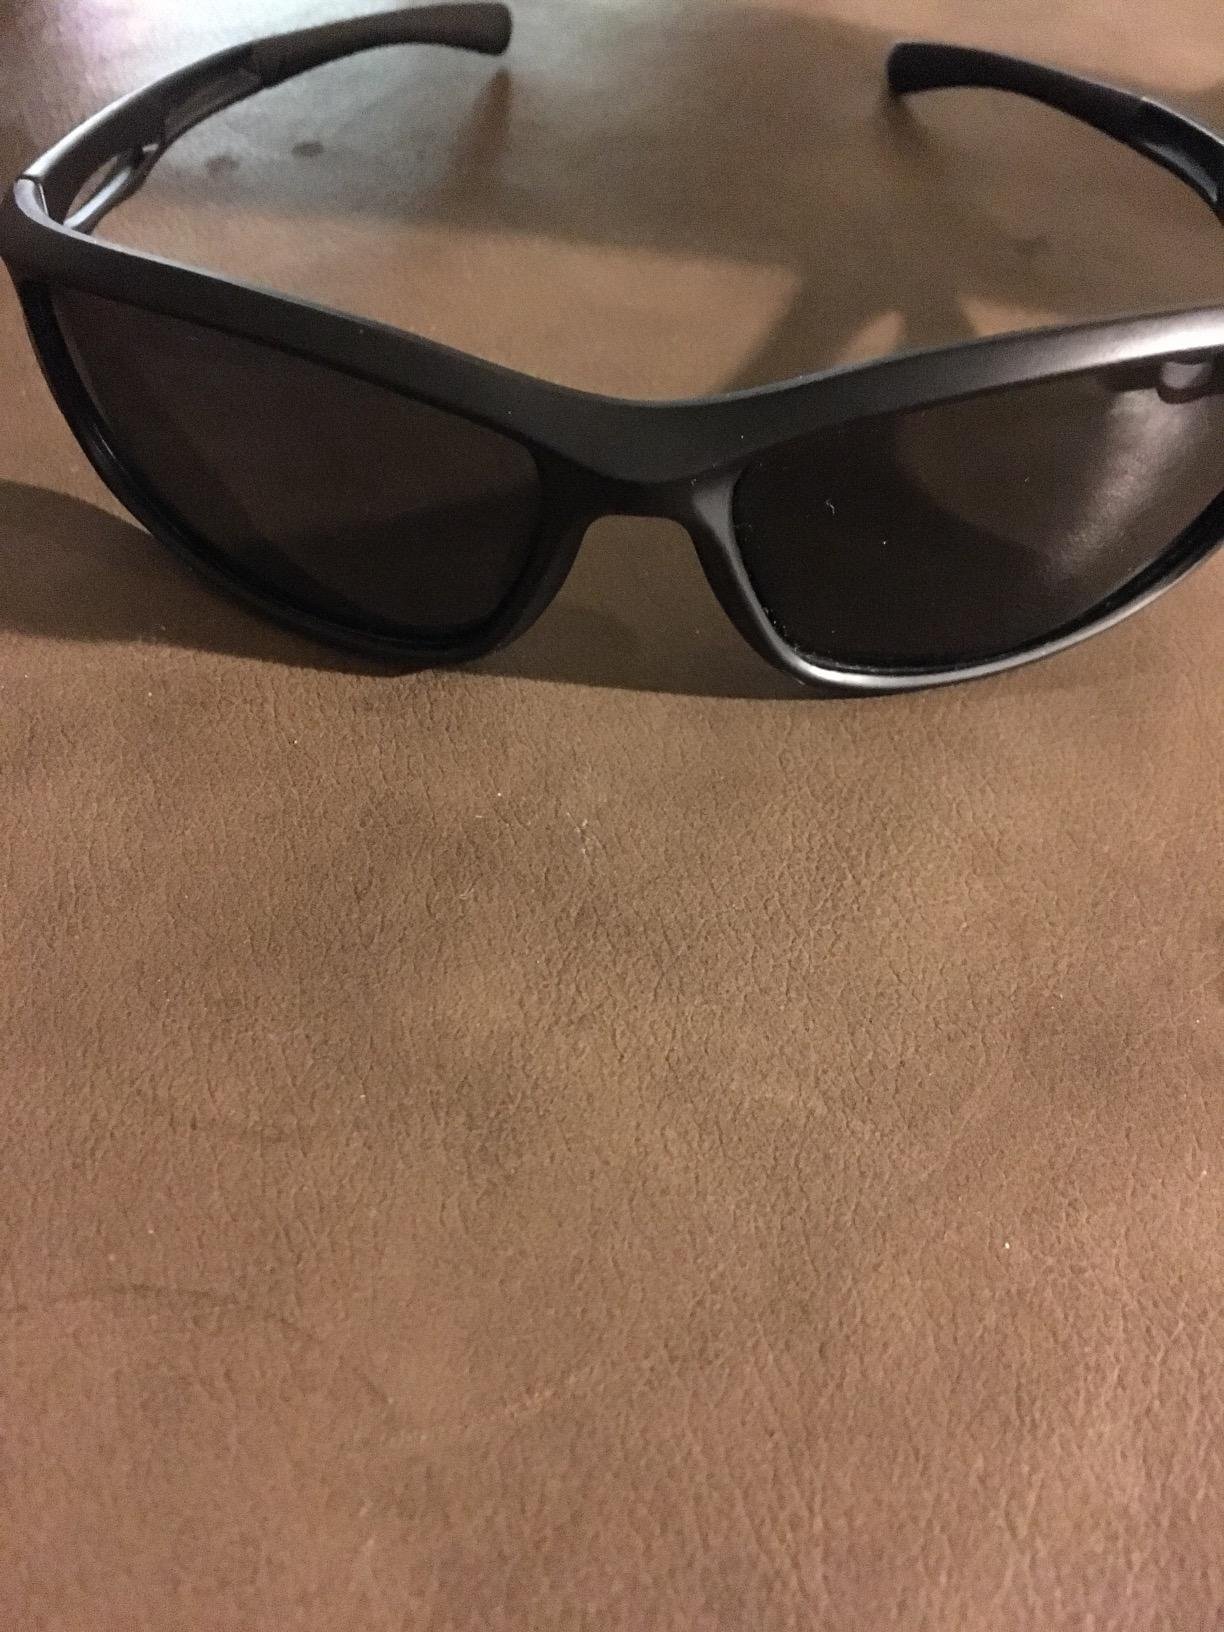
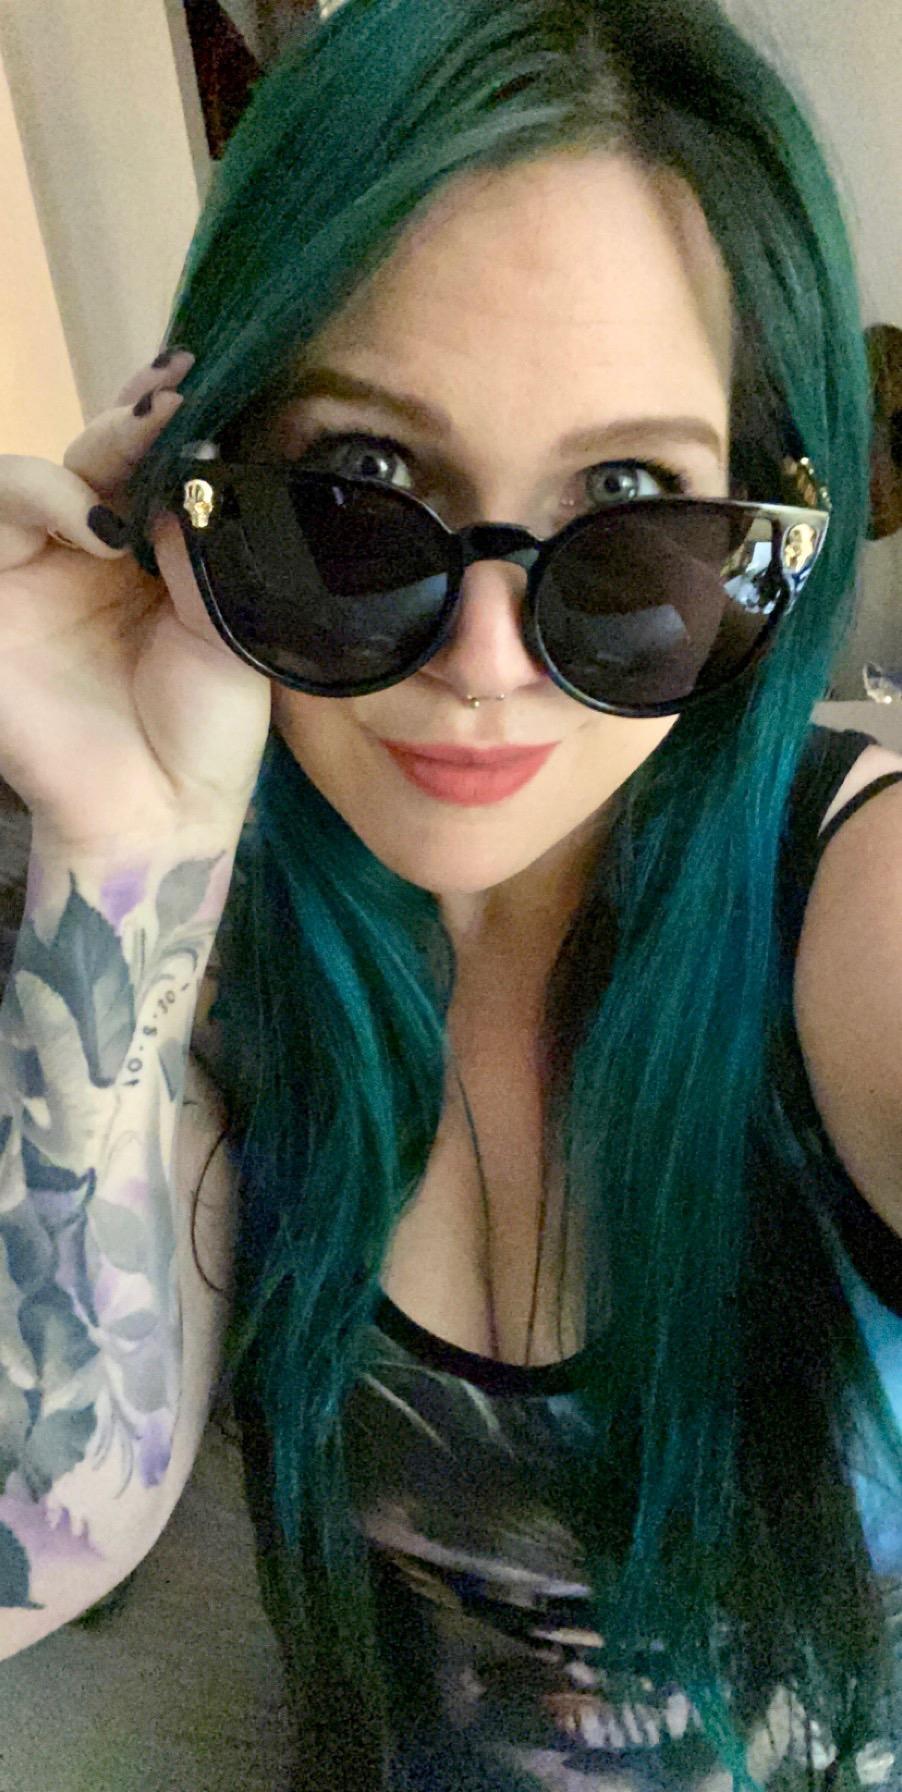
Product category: accessories_sunglasses
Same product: no